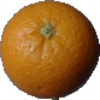
Label: orange